Isoroku Yamamoto's sleeping giant quote

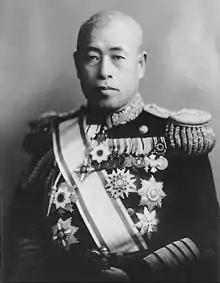
Yamamoto in 1940. Yamamoto is said to have written the quote in real life, but there is no evidence of this.

Isoroku Yamamoto's sleeping giant quote is a film quote attributed to Japanese Admiral Isoroku Yamamoto regarding the 1941 attack on Pearl Harbor by forces of Imperial Japan.